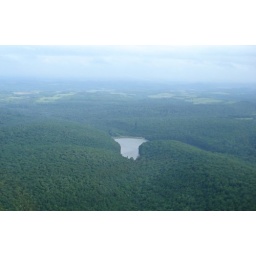
flying to a scene call in green and growing Clearfield County.